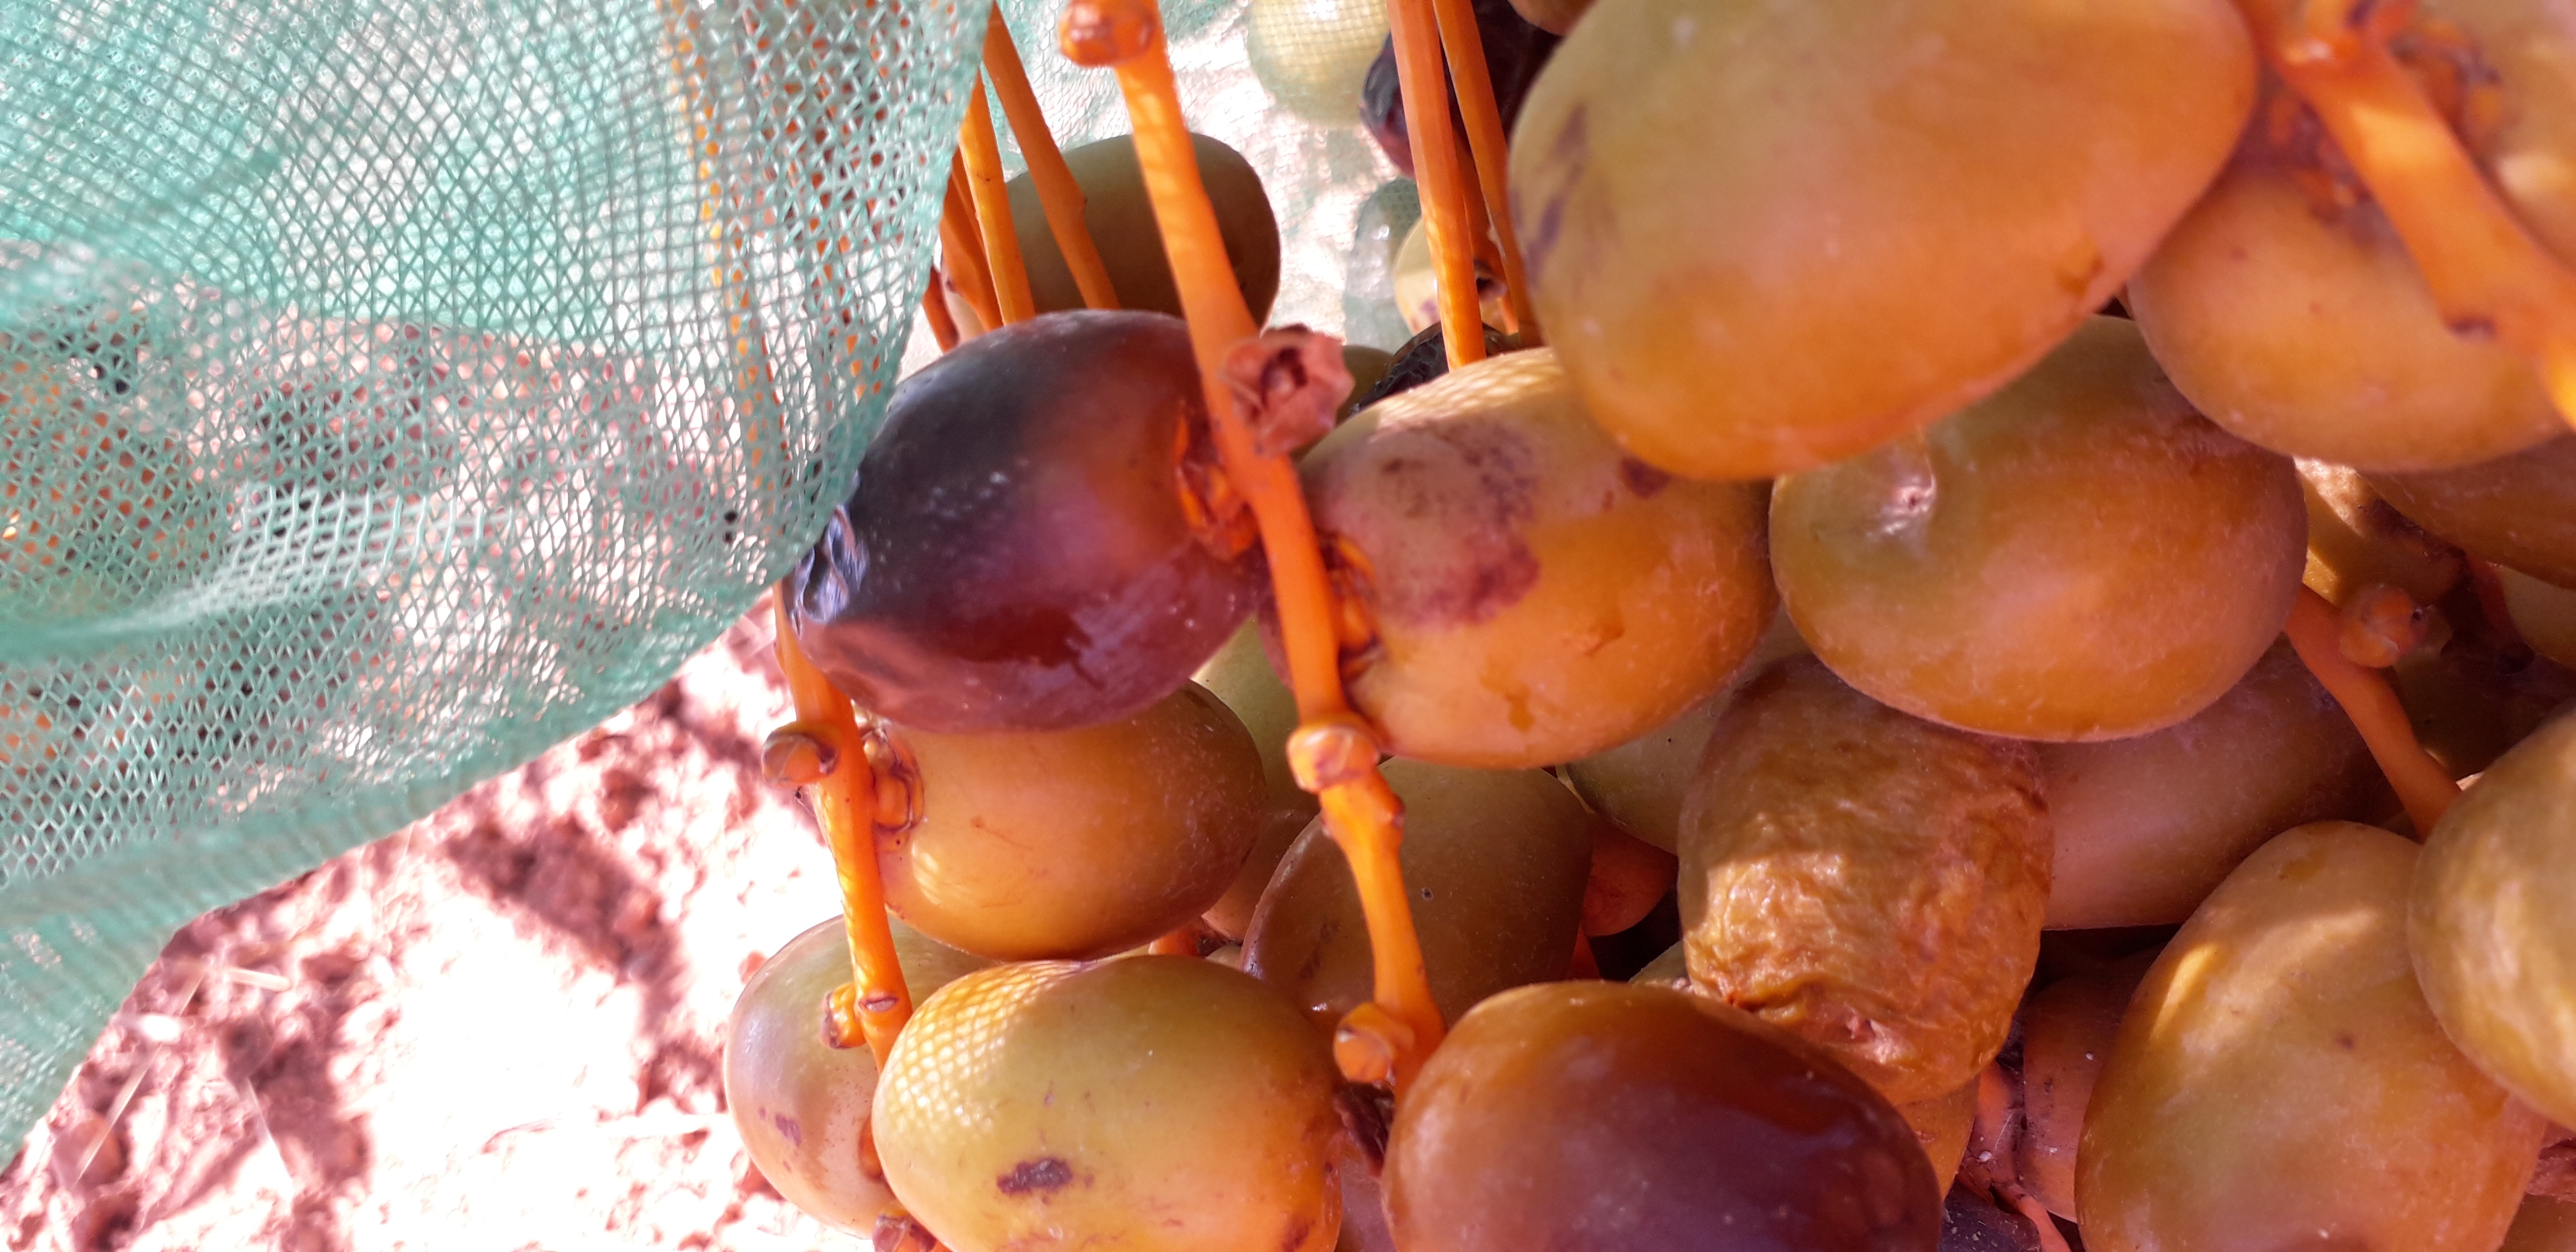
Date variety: Boufagous